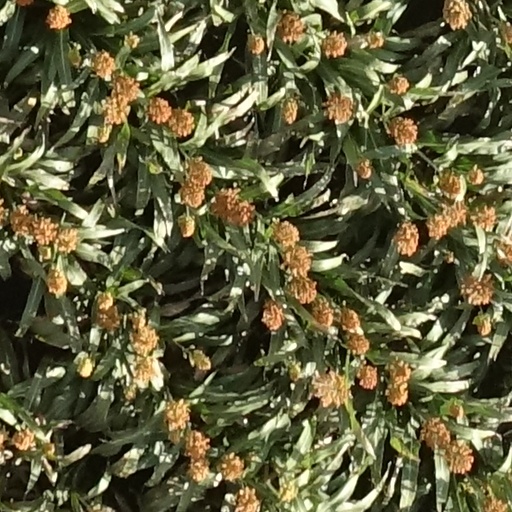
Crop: sorghum